Military history of Greece during World War II

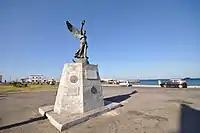
WWII Victory statue in Rhodes

The long-anticipated German attack ("Unternehmen Marita") began on April 6, 1941, against both Greece and Yugoslavia. The resulting "Battle of Greece" ended with the fall of Kalamata in the Peloponnese on April 30, the evacuation of the Commonwealth Expeditionary Force and the complete occupation of the Greek mainland by the Axis.